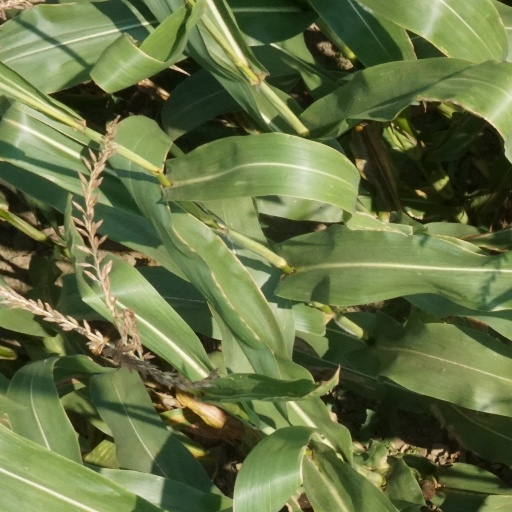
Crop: maize; corn